Los Angeles streetcar strike of 1919

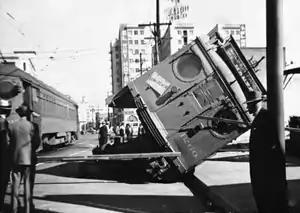
A red car overturned during the 1919 streetcar strike.

The Los Angeles streetcar strike of 1919 was the most violent revolt against the open-shop policies of the Pacific Electric Railway Company in Los Angeles. Labor organizers had fought for over a decade to increase wages, decrease work hours, and legalize unions for streetcar workers of the Los Angeles basin. After having been denied unionization rights and changes in work policies by the National War Labor Board, streetcar workers broke out in massive protest before being subdued by local armed police force.